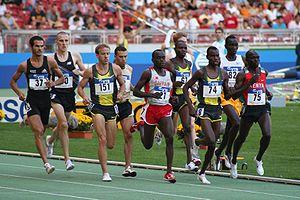
La course à pied est, avec la marche, l'un des deux modes de locomotion bipèdes de l'être humain. Caractérisée par une phase de suspension durant laquelle aucun des deux pieds ne touche le sol, elle permet un déplacement plus économe en énergie que la marche pour des vitesses allant d'environ 6 km/h à plus de 40 km/h. Outre sa fonction locomotrice, elle est principalement pratiquée comme sport dans le cadre de l'athlétisme et en tant qu'exercice physique.
L’athlétisme est un ensemble d’épreuves sportives codifiées comprenant les courses, sauts, lancers, épreuves combinées et marche. L'origine du mot athlétisme vient du grec « Athlos » signifiant combat. Il s’agit de l’art de dépasser la performance des adversaires en vitesse ou en endurance, en distance ou en hauteur. Les épreuves athlétiques, individuelles ou par équipes, ont varié avec le temps et les mentalités. L'athlétisme est l'un des rares sports universellement pratiqués, que ce soit dans le monde amateur ou au cours de nombreuses compétitions de tous niveaux. La simplicité et le peu de moyens nécessaires à sa pratique expliquent en partie ce succès. Les premières traces de concours athlétiques remontent aux civilisations antiques. La discipline s'est développée au cours des siècles, des premières épreuves à sa codification.